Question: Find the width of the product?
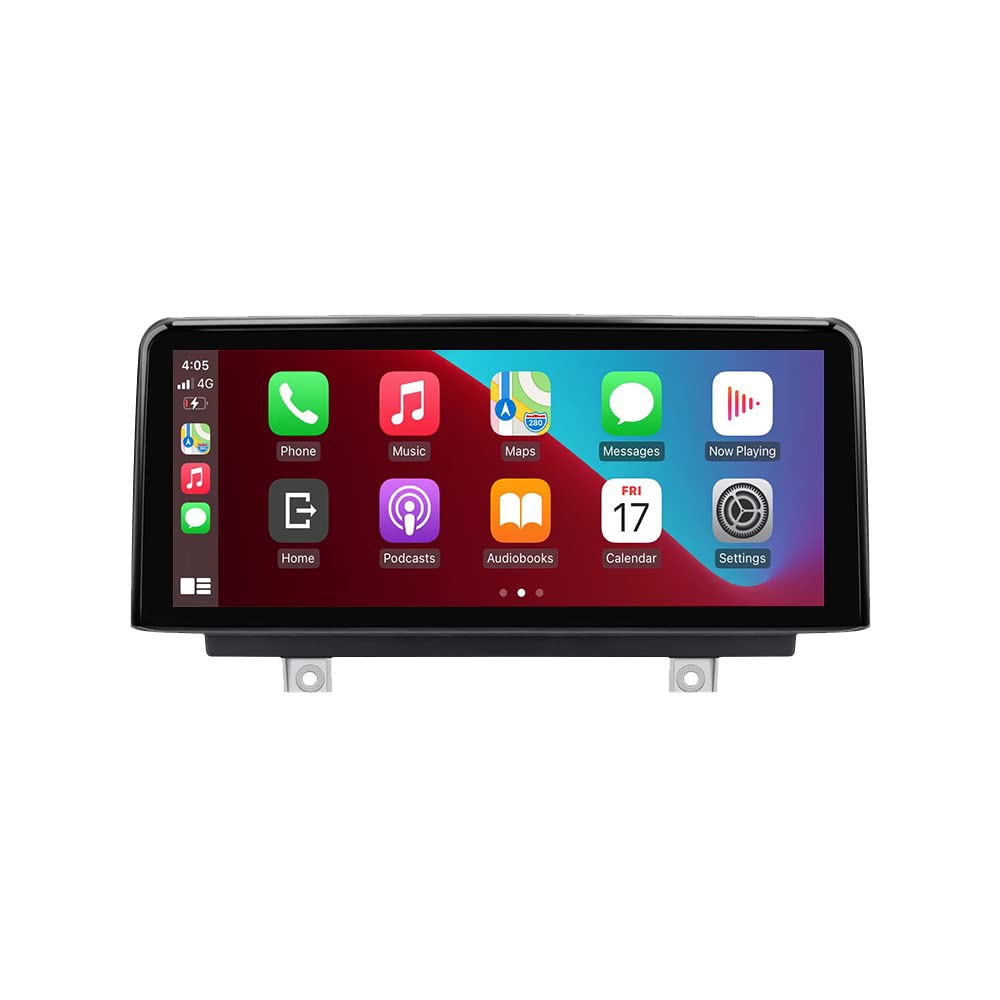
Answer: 17.0 inch